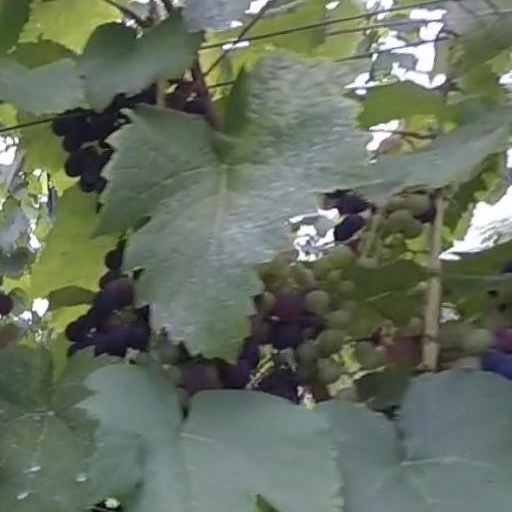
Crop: grape